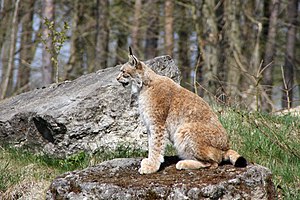
Europæisk los / Bestandsstatus i verden
Europæisk los er et kattedyr, som er udbredt i Europa og Asien. På grund af sin udbredelse i Eurasien bliver den oftest kaldt eurasisk los, men kaldes også almindelig los eller bare los. Den kendes let på sine lange ben, spidse ører og korte hale. Lossen er det eneste vilde kattedyr i Skandinavien.